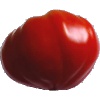
Label: Tomato 3